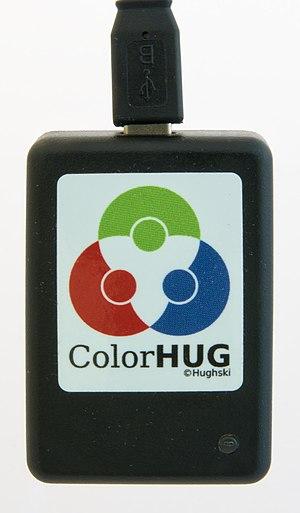
Le ColorHug2, un colorimètre open source.